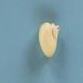
Maize quality: Good